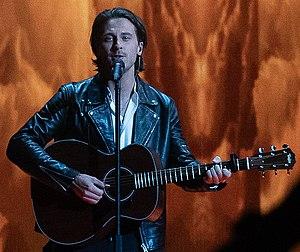
L'Estonie participe au Concours Eurovision de la chanson, depuis sa trente-neuvième édition, en 1994, et l’a remporté à une reprise, en 2001.